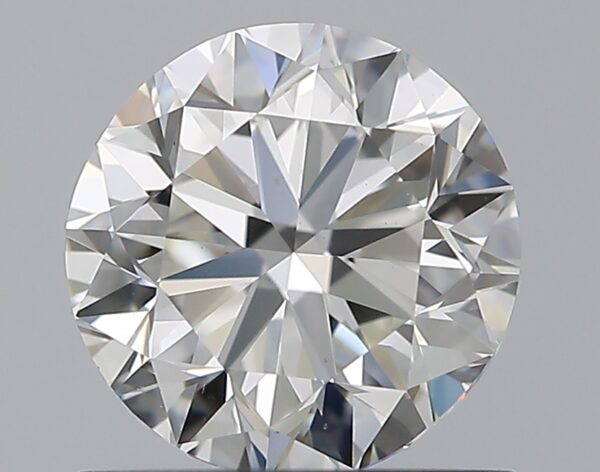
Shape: round
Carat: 1
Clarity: VS2
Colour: H
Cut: GD
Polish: EX
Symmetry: VG
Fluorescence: N
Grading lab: GIA
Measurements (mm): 6.05 x 6.16 x 3.98